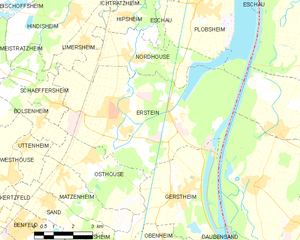
Carte des communes françaises